KGHM Polska Miedź

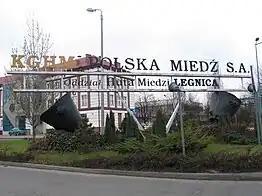
KGHM copper works in Legnica

KGHM Polska Miedź S.A. (Kombinat Górniczo-Hutniczy Miedzi), commonly known as KGHM (: ), is a Polish multinational mining corporation headquartered in Lubin, Lower Silesia, Poland. Founded in 1961 as a state enterprise, the company is considered a major global producer of copper and silver. Since 1997, it has been listed on the Warsaw Stock Exchange (WSE). The company is also a component of the WIG30 stock market index.